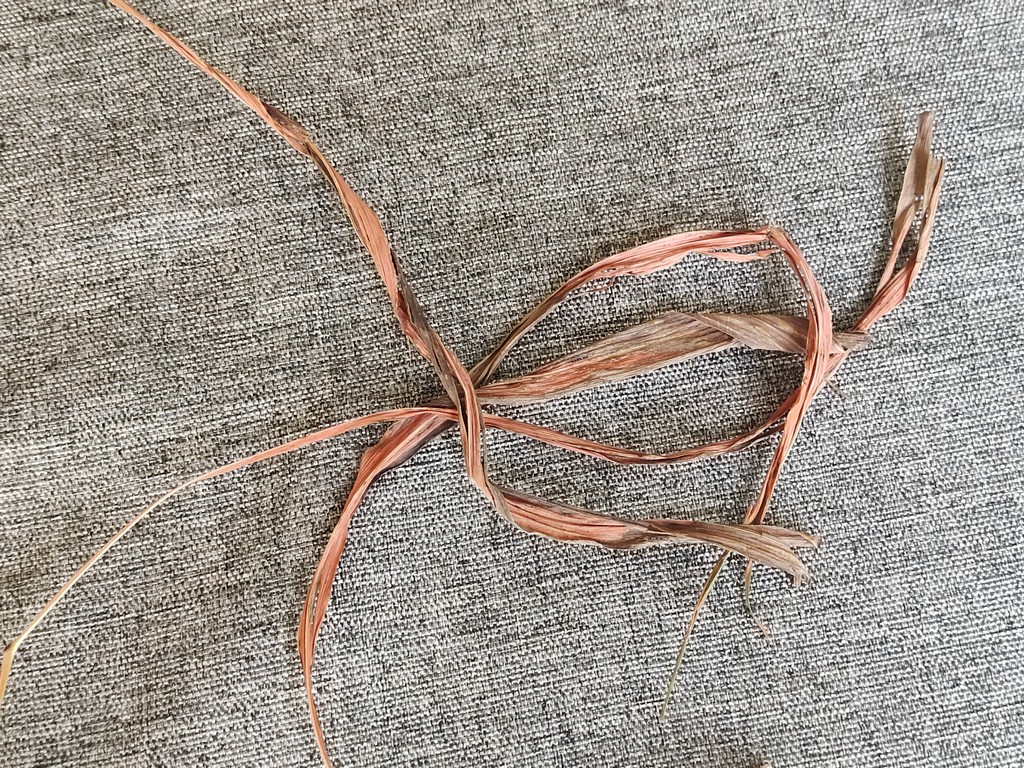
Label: Dried